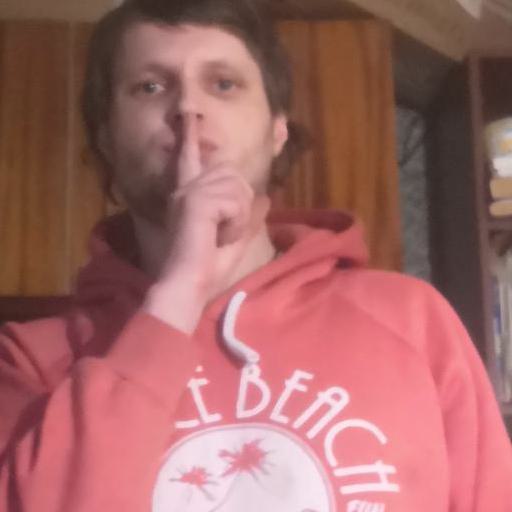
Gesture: mute